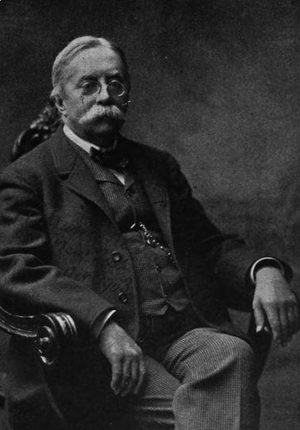
William Mason est un compositeur, un pédagogue et un pianiste américain issu d'une famille de musiciens.